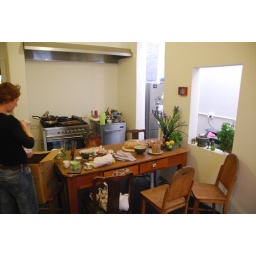
kitchen - bit by bit its coming together - Monday the sink gets connected!